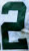
Number: 2